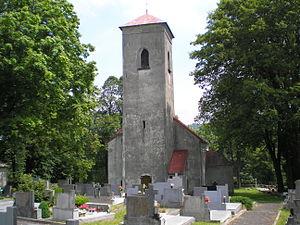
Lomnice est une commune du district de Bruntál, dans la région de Moravie-Silésie, en République tchèque. Sa population s'élevait à 501 habitants en 2018.